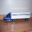
Label: truck